Mohammad Asim Asim

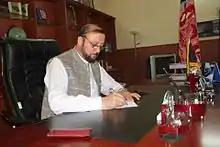

Eng. Mohammad Asim Asim is a politician in Afghanistan. He is a former governor of Parwan Province from 8 June 2015 till 4 February 2018.